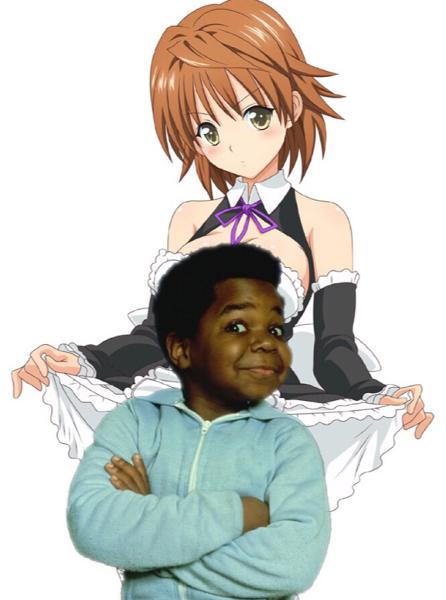
回答: 無課金者はここまでだぜ!